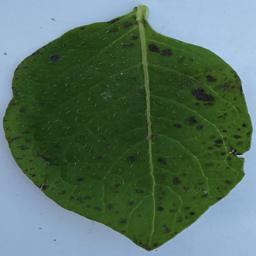
Etiqueta: Tizon_Temprano